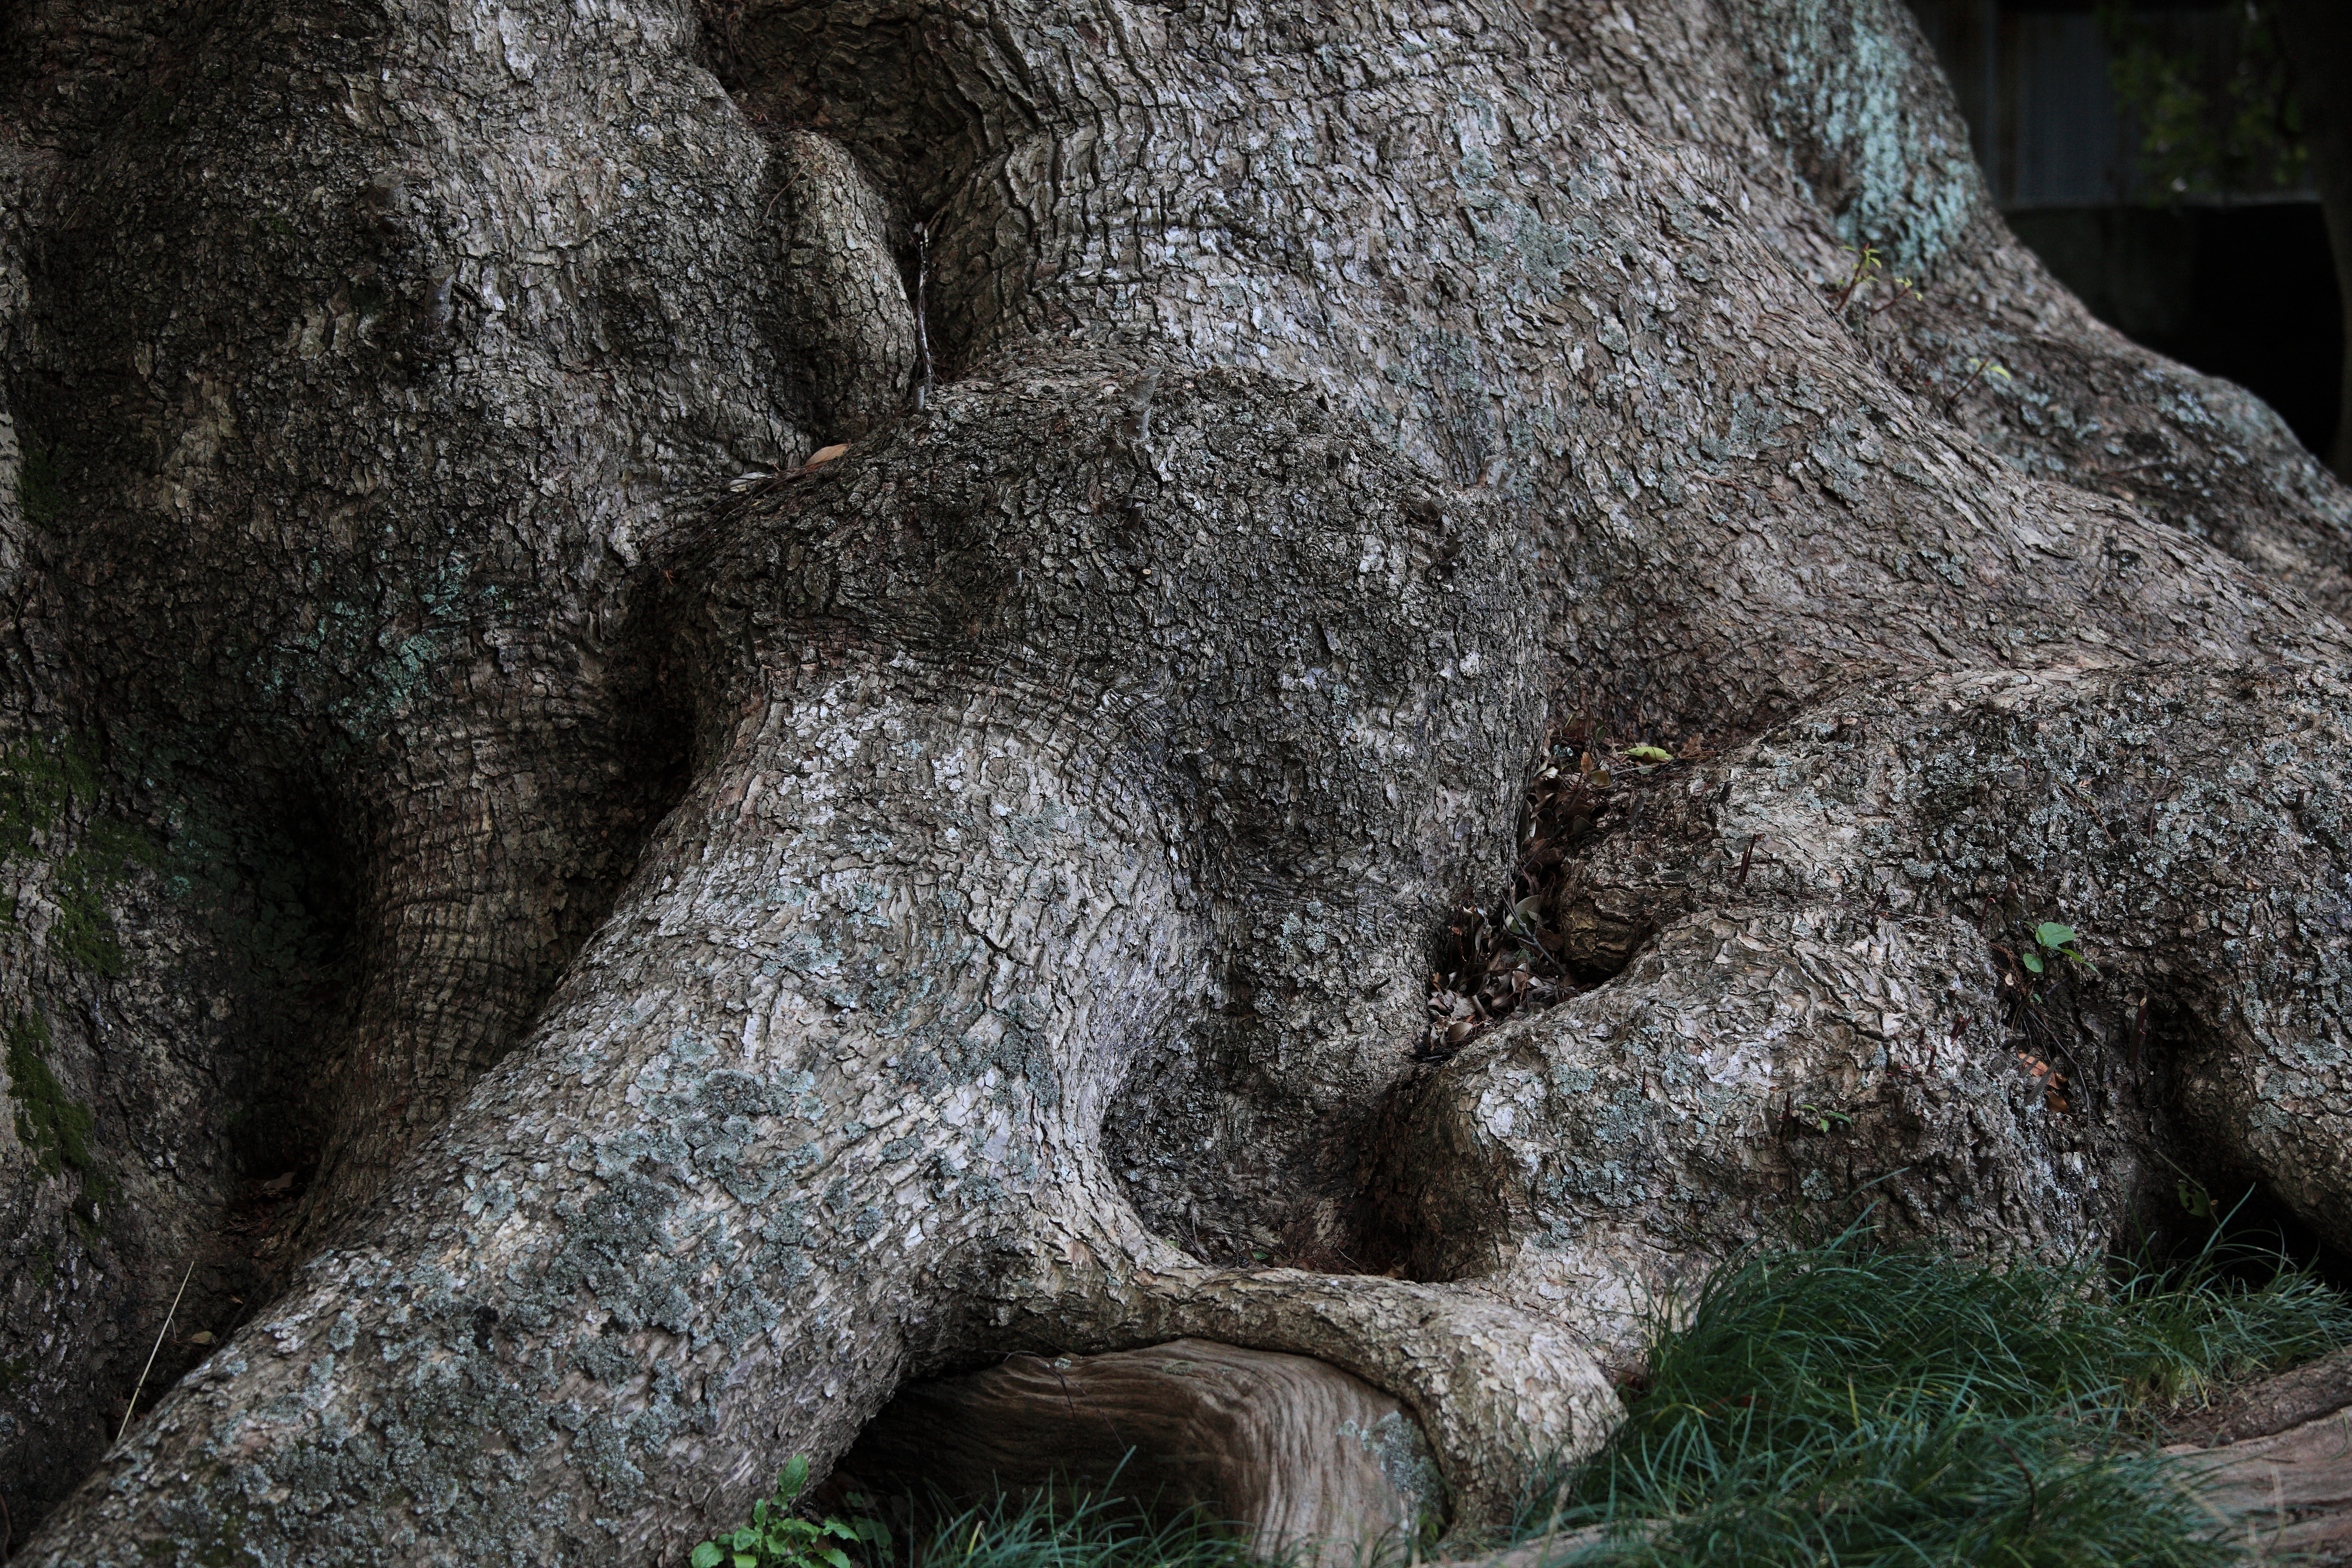
tree, nature, rock, plant, trunk, wildlife, statue, green, high, sculpture, art, geology, 5d, hires, markii, hi, res, resolution, camphortree, ancient history, woody plant